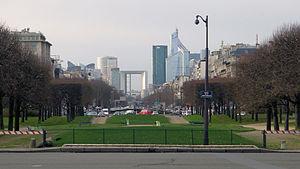
Place de la Porte-Maillot - Paris XVI et XVII